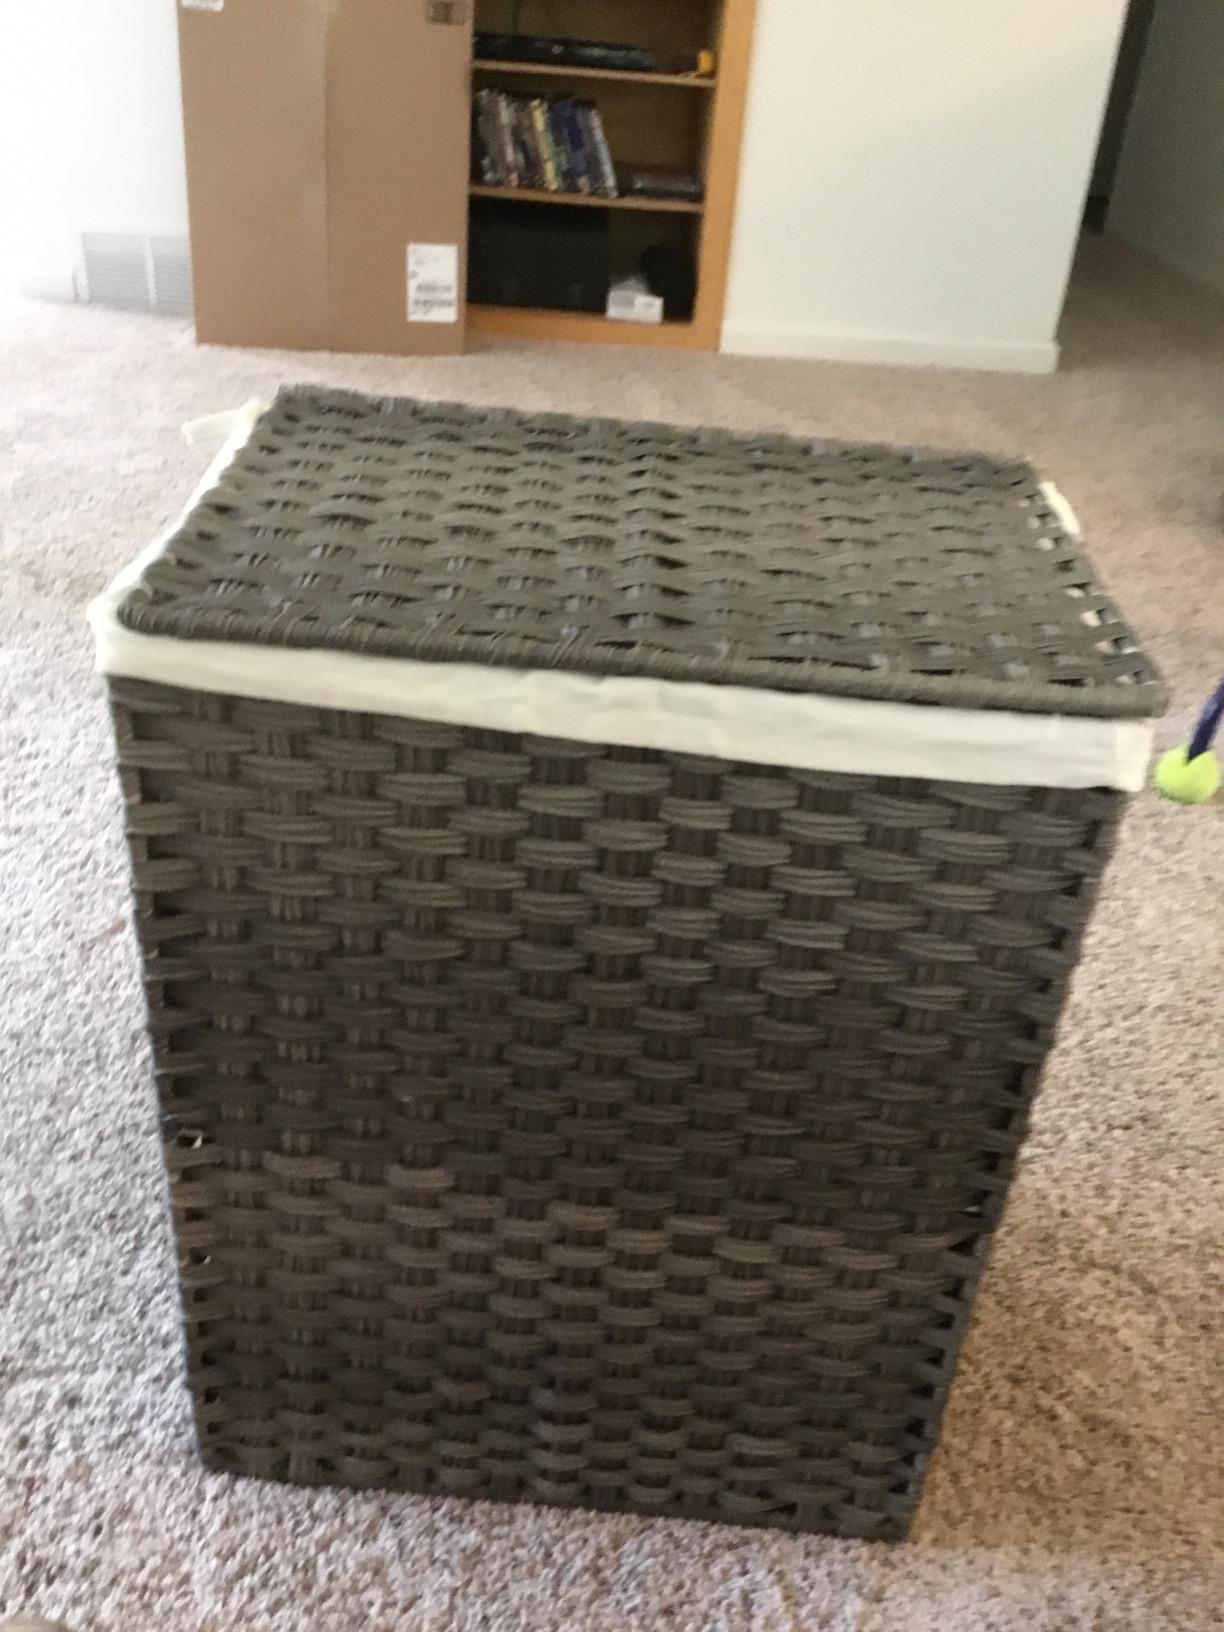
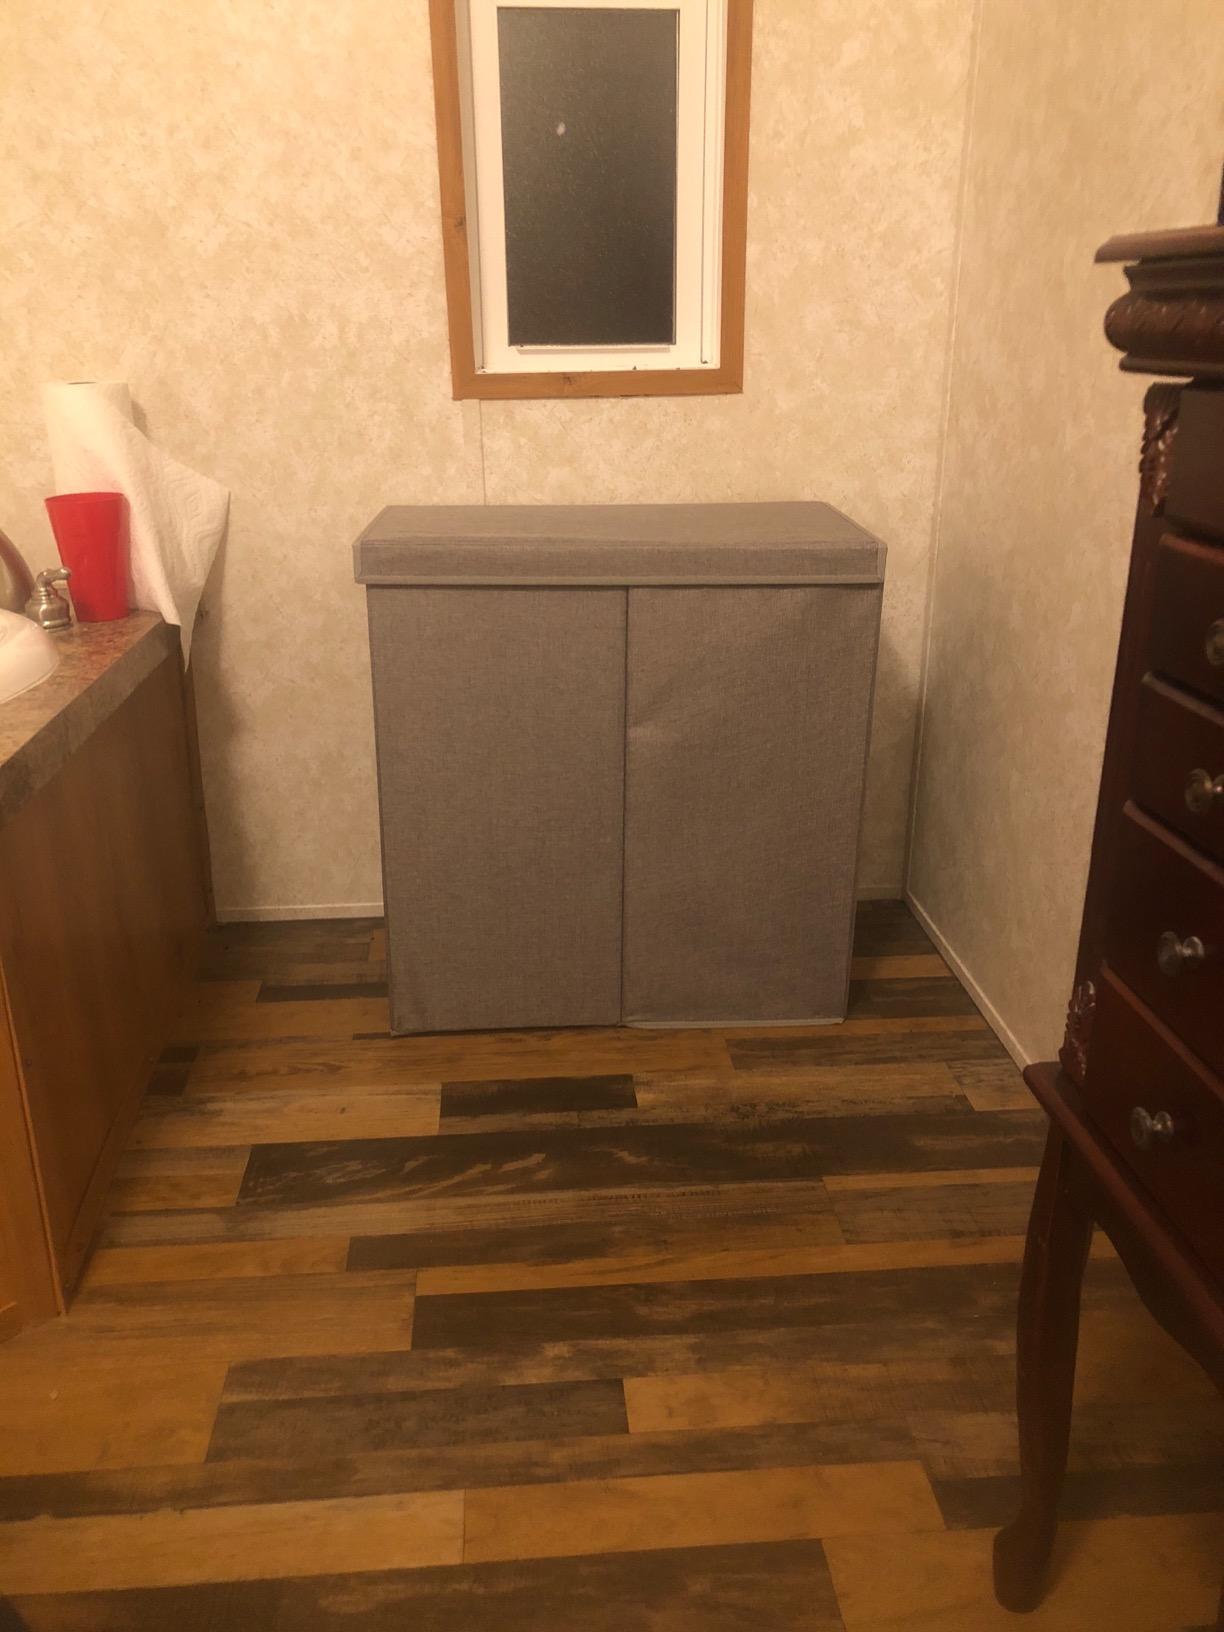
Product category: items_hamper
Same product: no